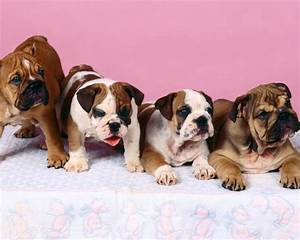
Label: cane